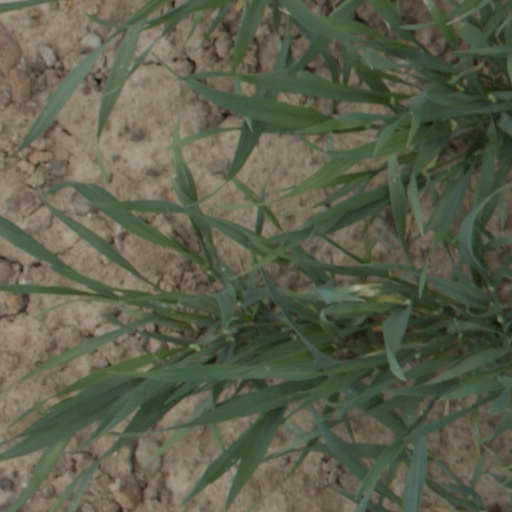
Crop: wheat